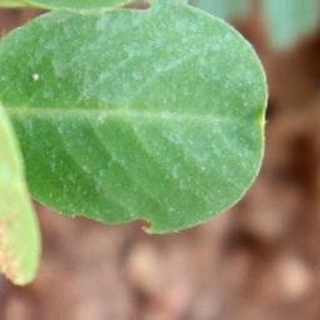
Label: healthy_groundnut